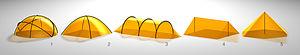
La tente est un habitat temporaire et déplaçable, constitué d'une armature rigide couverte de toile.